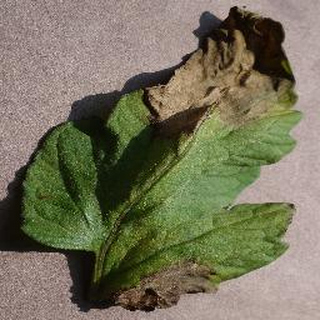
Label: tomato_late_blight